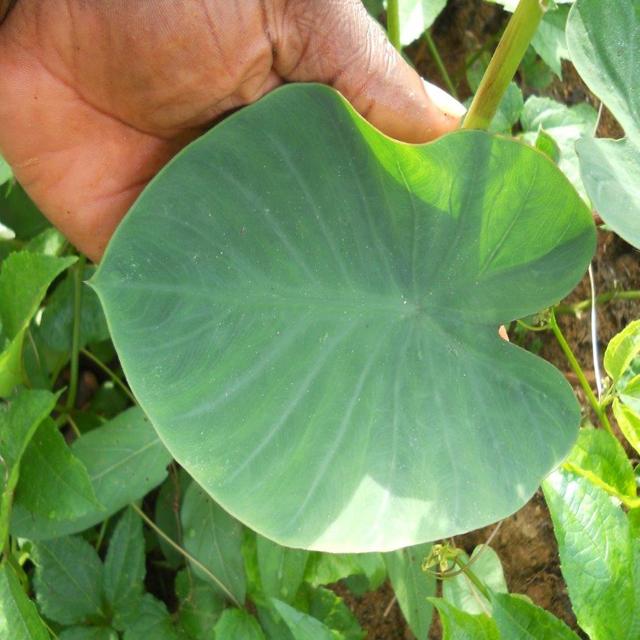
Label: Healthy